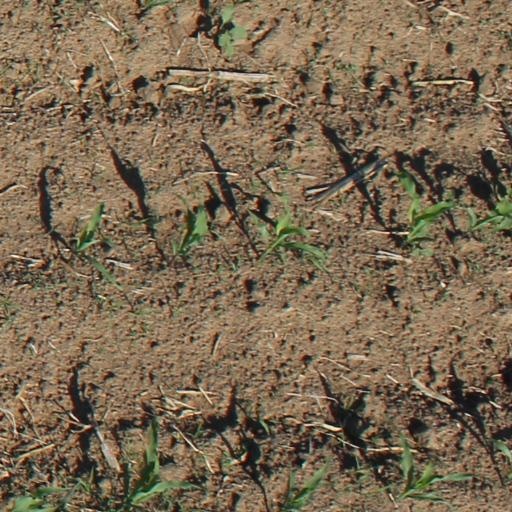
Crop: maize; corn